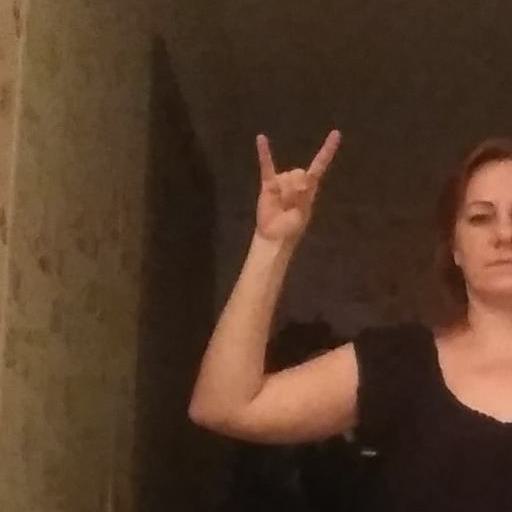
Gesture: rock